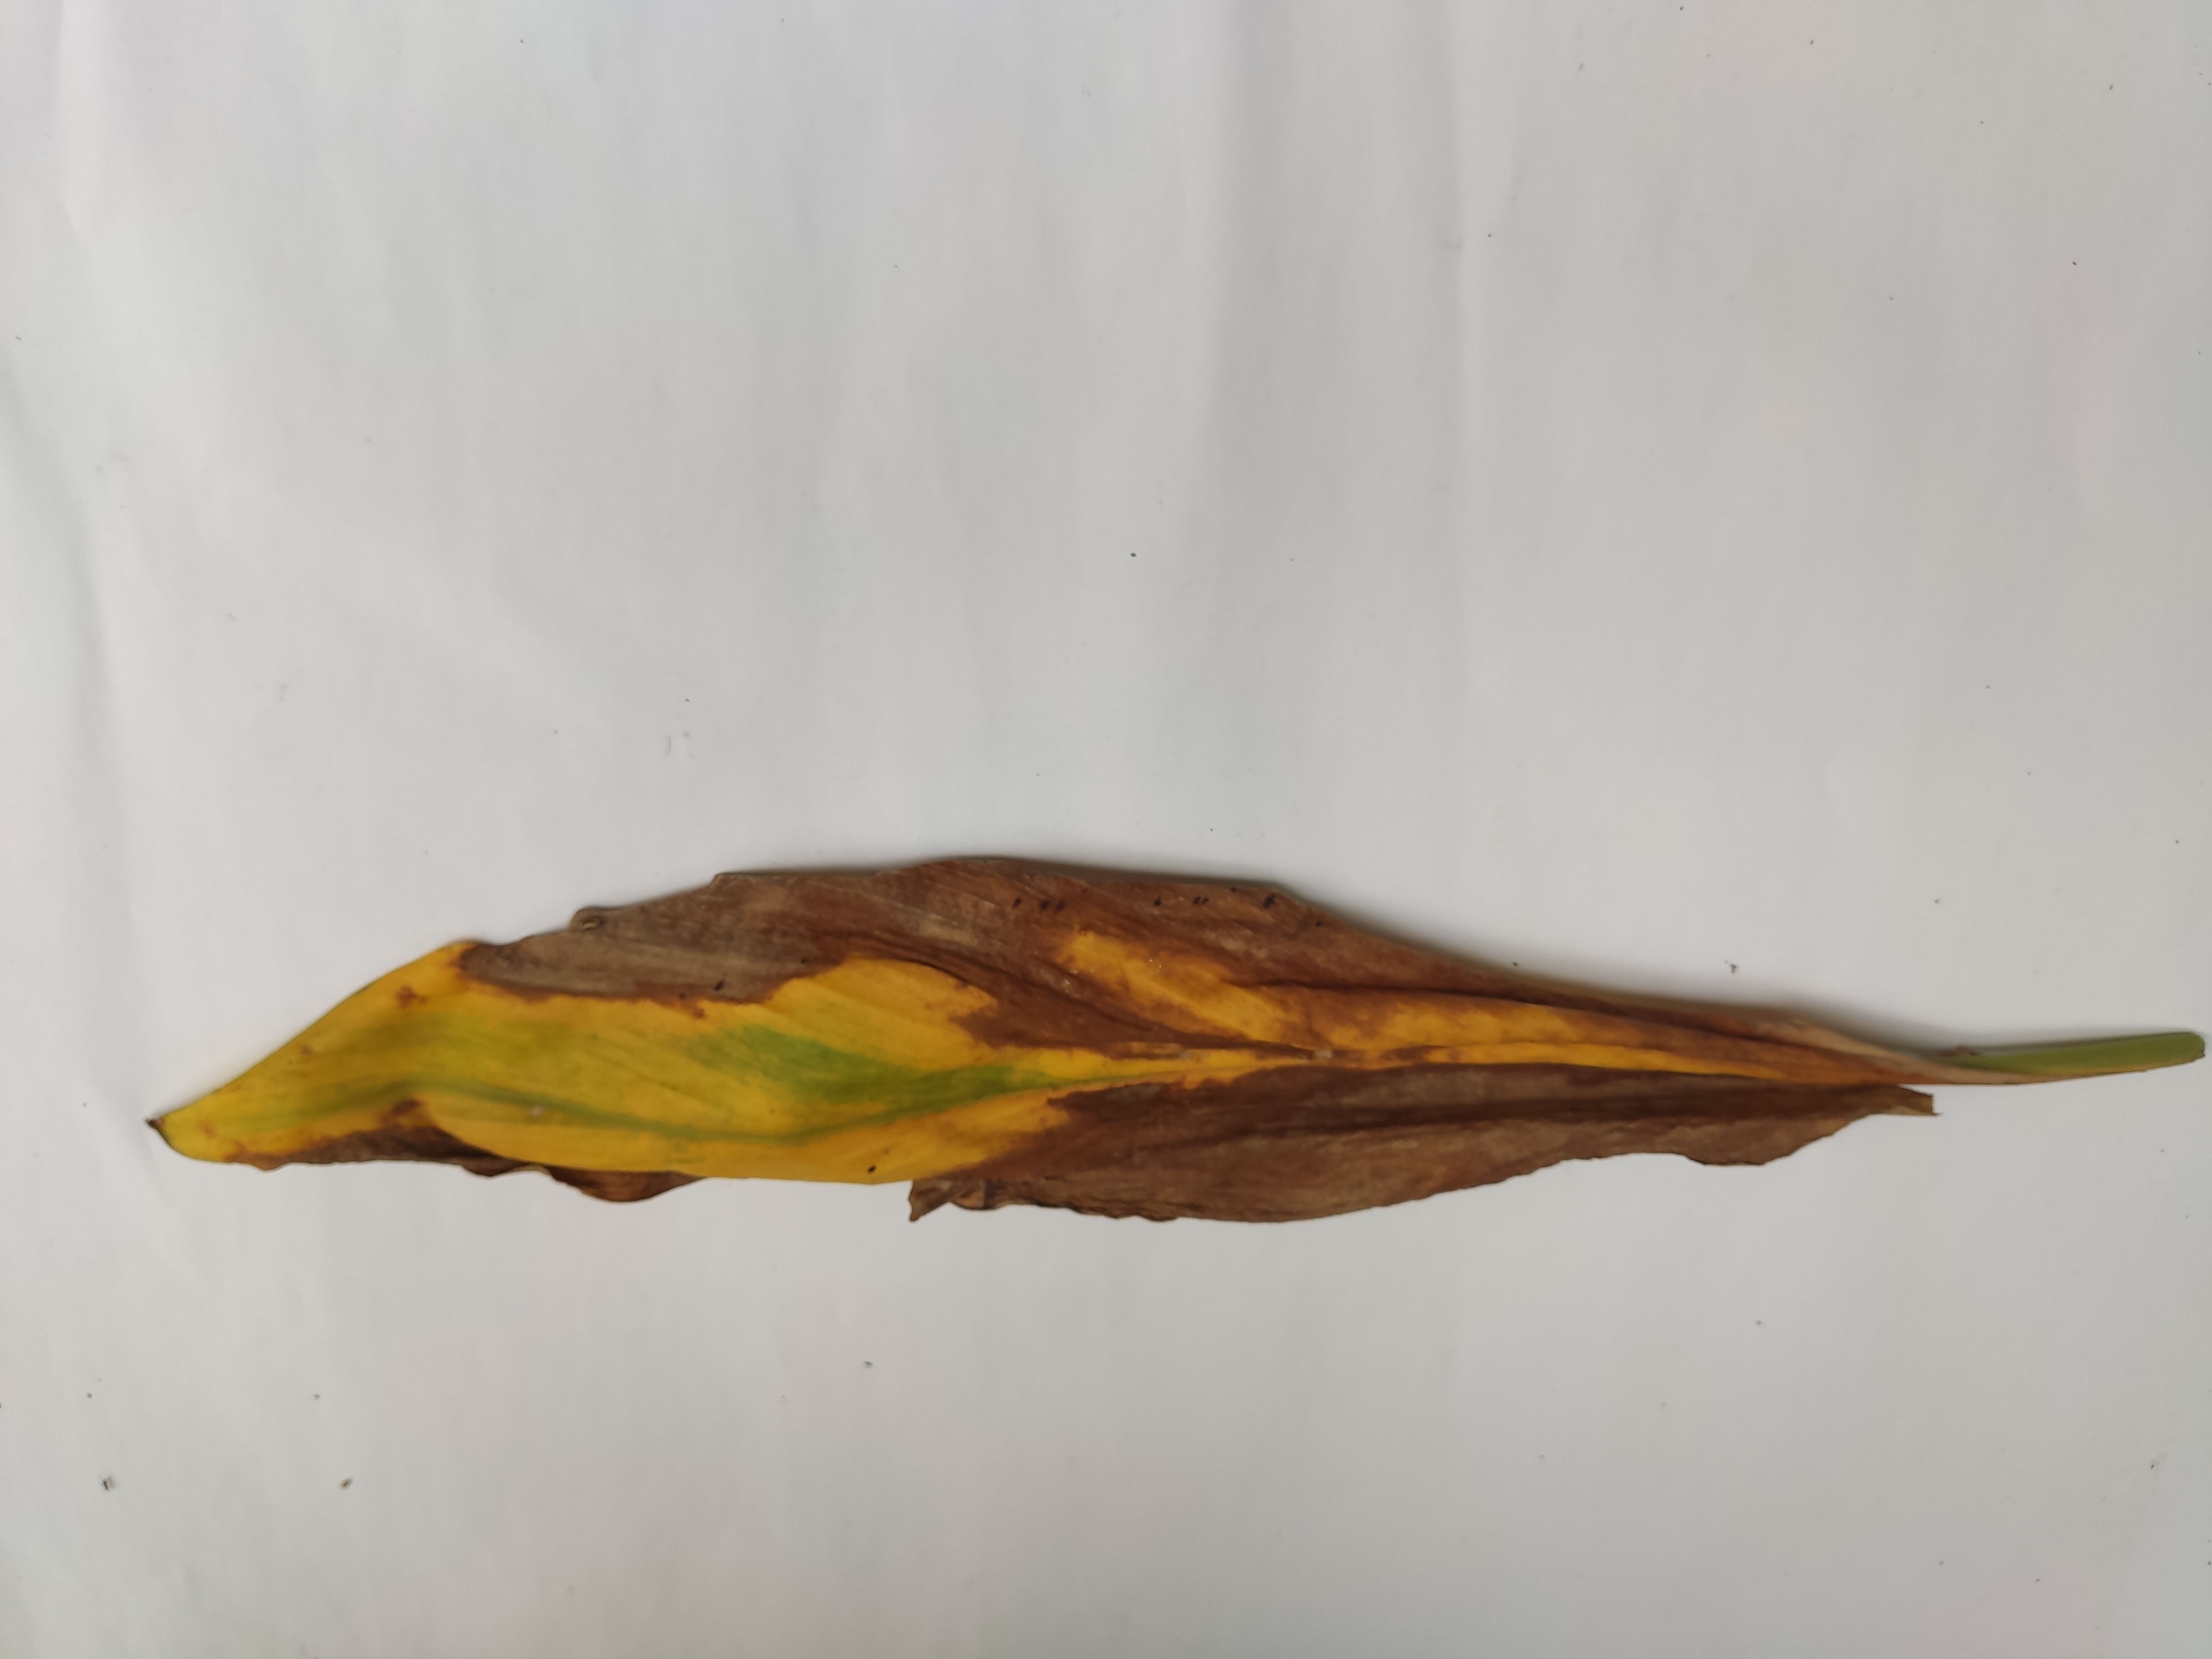
Label: Blotch